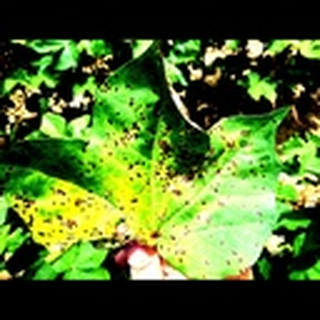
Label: cotton_target_spot